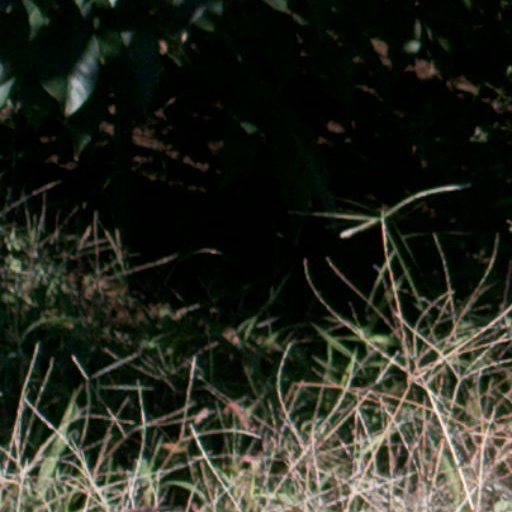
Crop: cassava